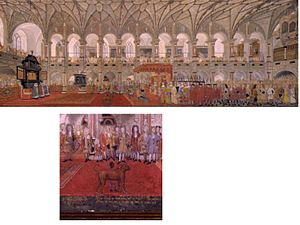
Granddanois / Kendte navne for Den danske Hund
Frederik IV's kroning 25. august 1699 i Frederiksborg Slotskirke. Malet af Bendix Grotschilling Junior 15. april 1706. Maleriet måler 29,7 x 81,7 cm i gouache-teknik og er meget detaljeret. Det kom til Rosenborg Slot 1838 fra Frederiksborg Slot (inv.nr. 8-23). Mellem de to tæpper, alter og trone, står foran kongen en dreng af afrikansk herkomst med Den danske Hund, Sultan.
Frederik IV’s kroning 25. august 1699 i Frederiksborg Slotskirke. Malet af 15. april år 1706. Maleriet er ikke stort (29,7 x 81,7 cm) men meget detaljeret i gouache-teknik. Kom til Rosenborg Slot i år 1838 fra Frederiksborg Slot (inv.nr. 8-23). Mellem de to tæpper, alter og trone, står foran Kongen en negerdreng med Den danske Hund, der hed Sultan.
En granddanois er en stor selskabshund, vagt- og forsvarshund, der vejer op til 95 kg.